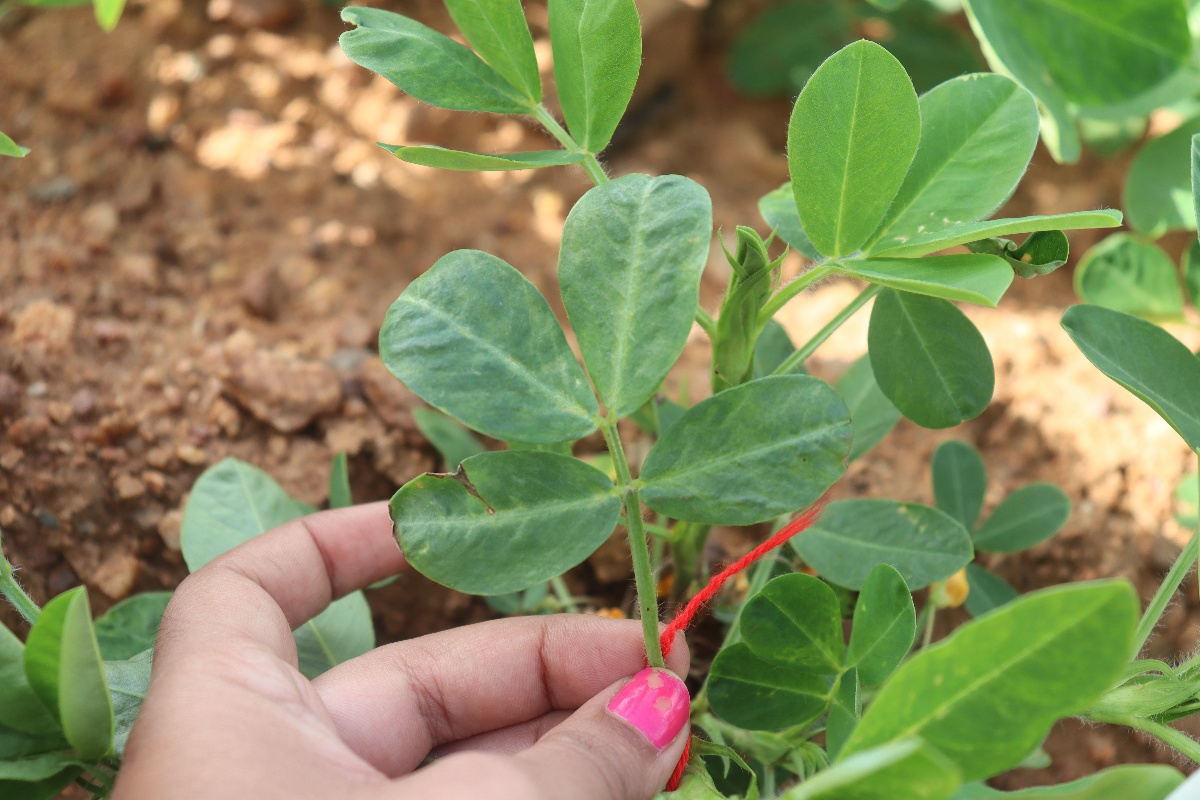
Label: early_leaf_spot